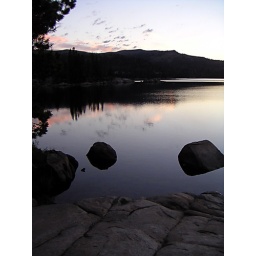
The water looks like glass in the morning.